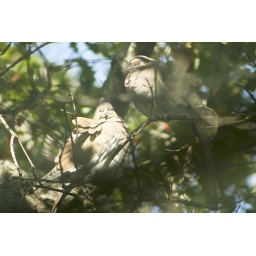
Birds sheltering in our red oak tree from the first cold blast of the season